History of American Airlines

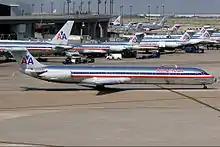
Numerous American Airlines aircraft at Dallas/Fort Worth International Airport in 2005

During this time, concern over airline bankruptcies and falling stock prices brought a warning from American's CEO Robert Crandall. "I've never invested in any airline", Crandall said. "I'm an airline manager. I don't invest in airlines. And I always said to the employees of American, 'This is not an appropriate investment. It's a great place to work and it's a great company that does important work. But airlines are not an investment.'" Crandall noted that since airline deregulation of the 1970s, 150 airlines had gone out of business. "A lot of people came into the airline business. Most of them promptly exited, minus their money," he said.